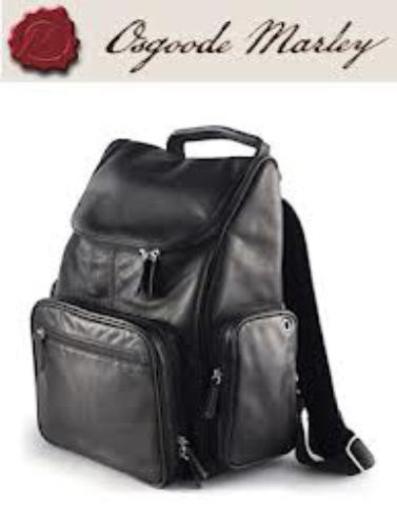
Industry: Clothes